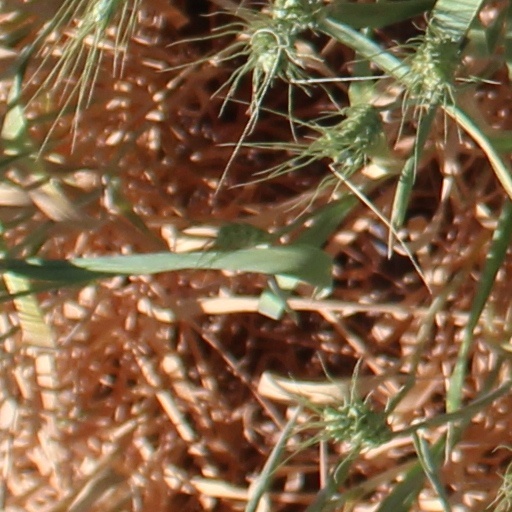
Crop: wheat